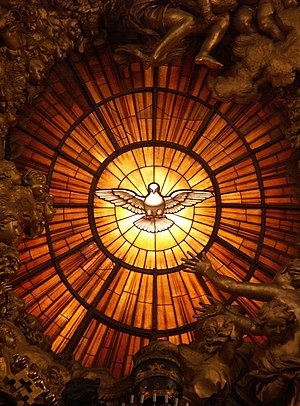
Helligånden
Helligånden fremstilles ofte som en due.
Helligånden er Guds ånd, der formidler fra Gud til mennesker.